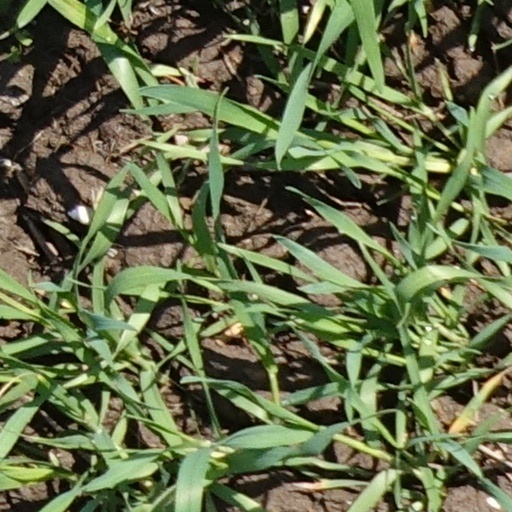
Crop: wheat